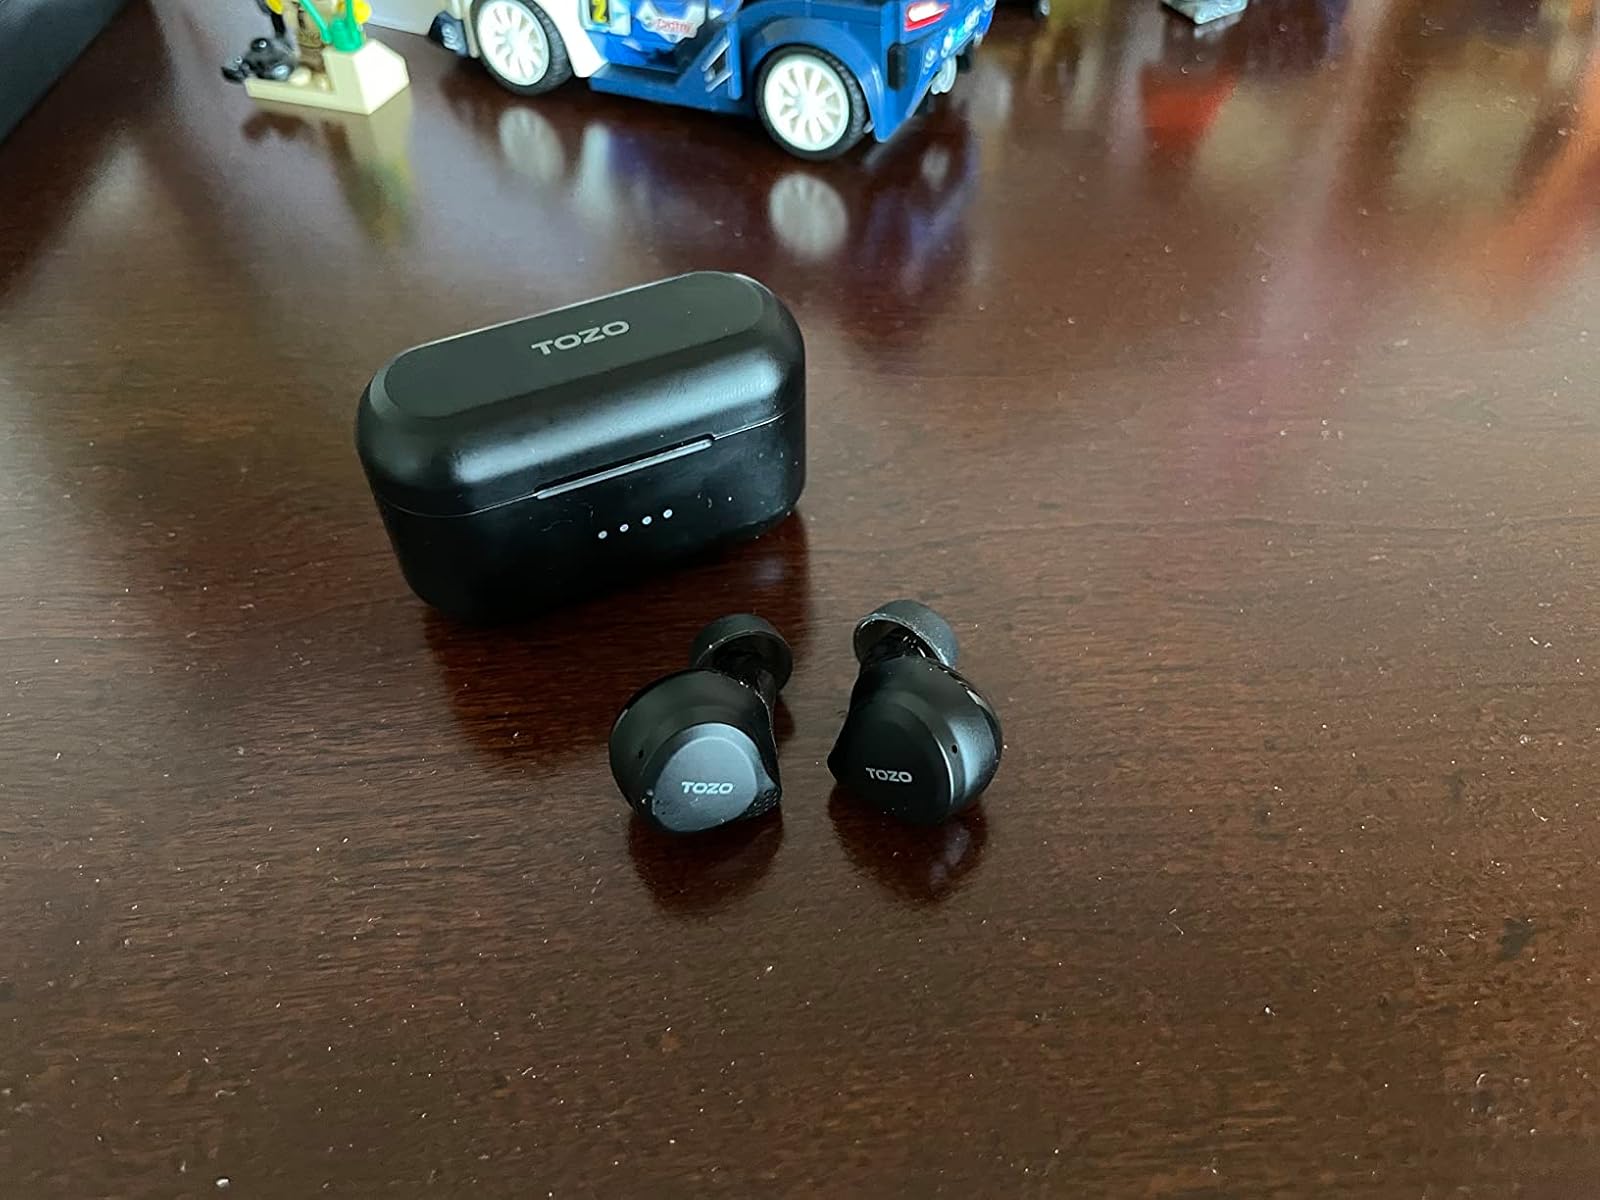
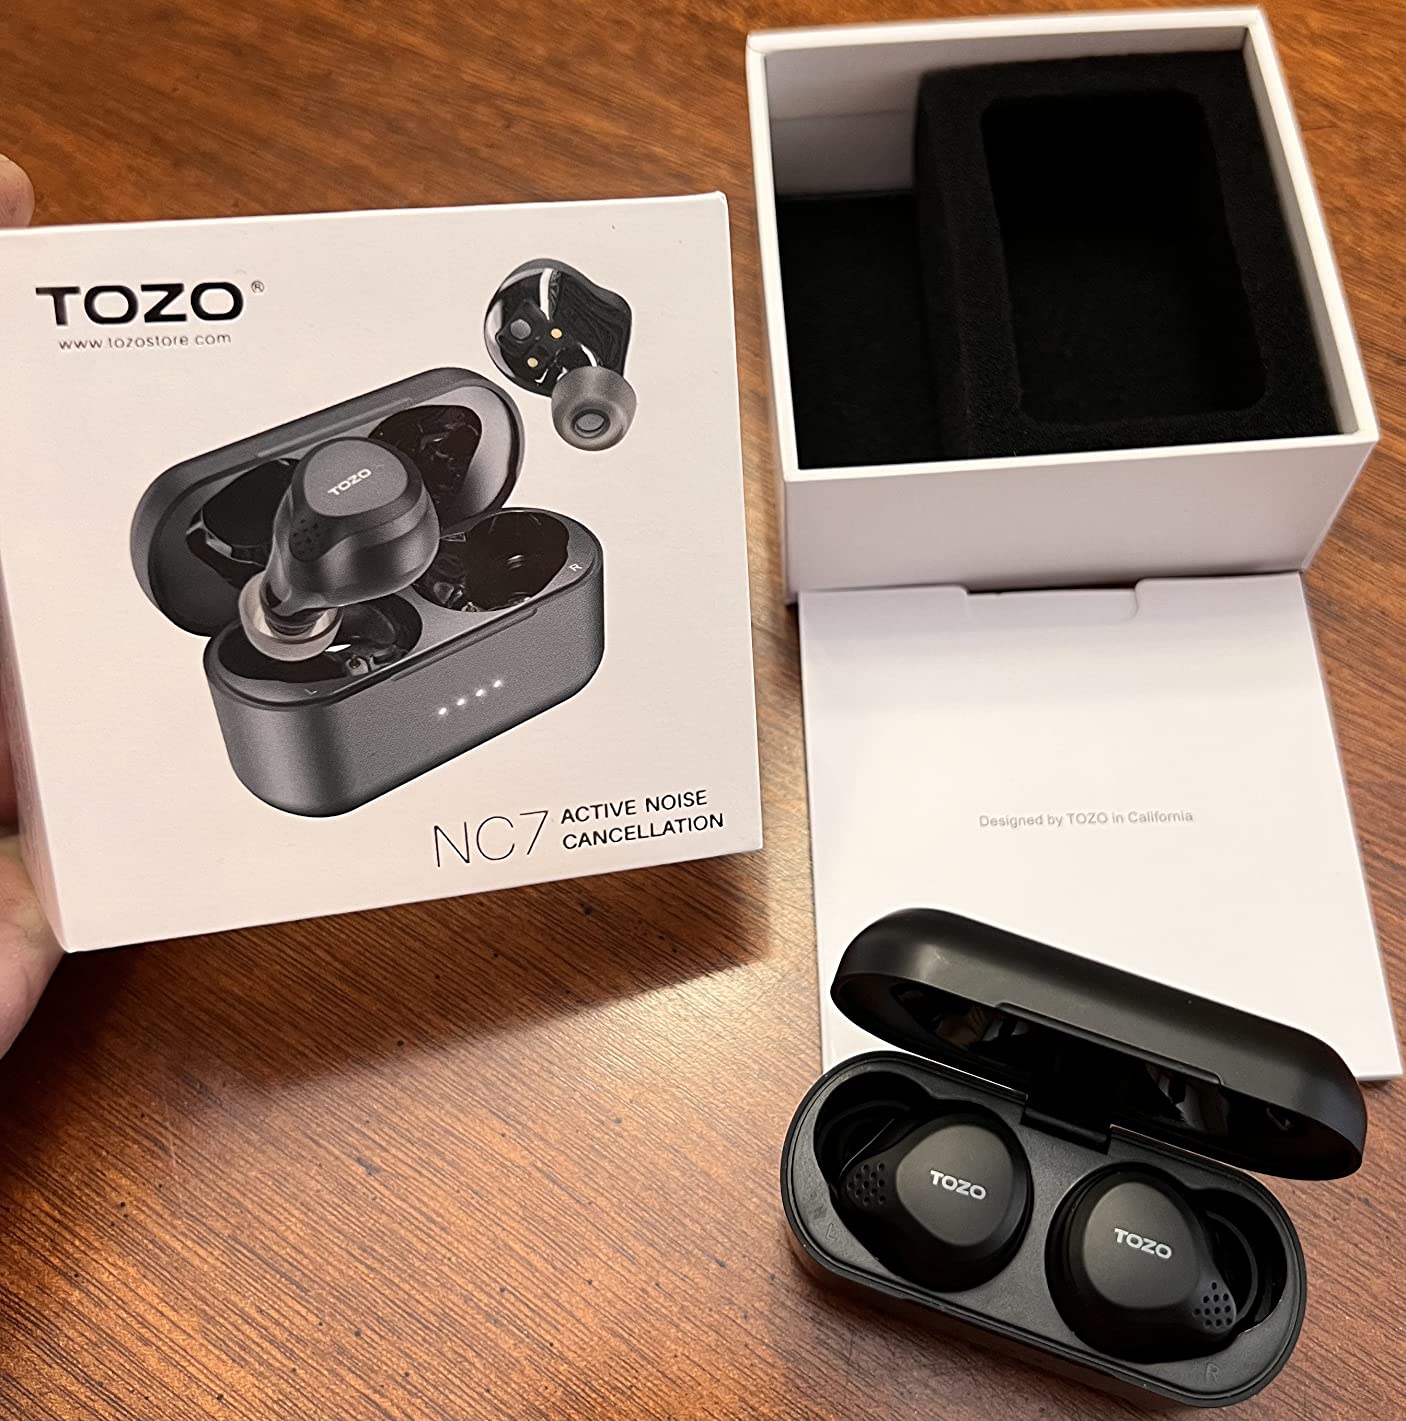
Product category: earbuds
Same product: yes